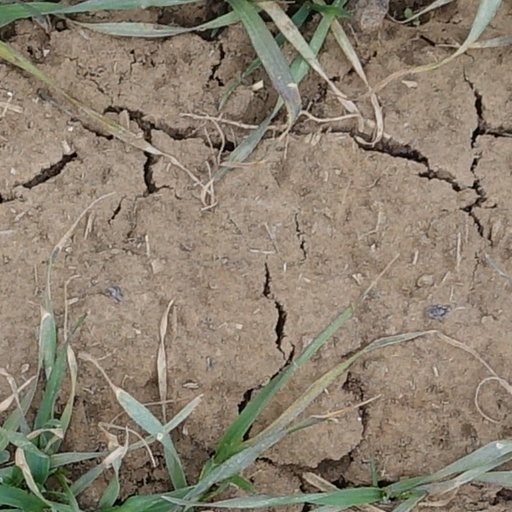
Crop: wheat